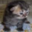
Label: cat